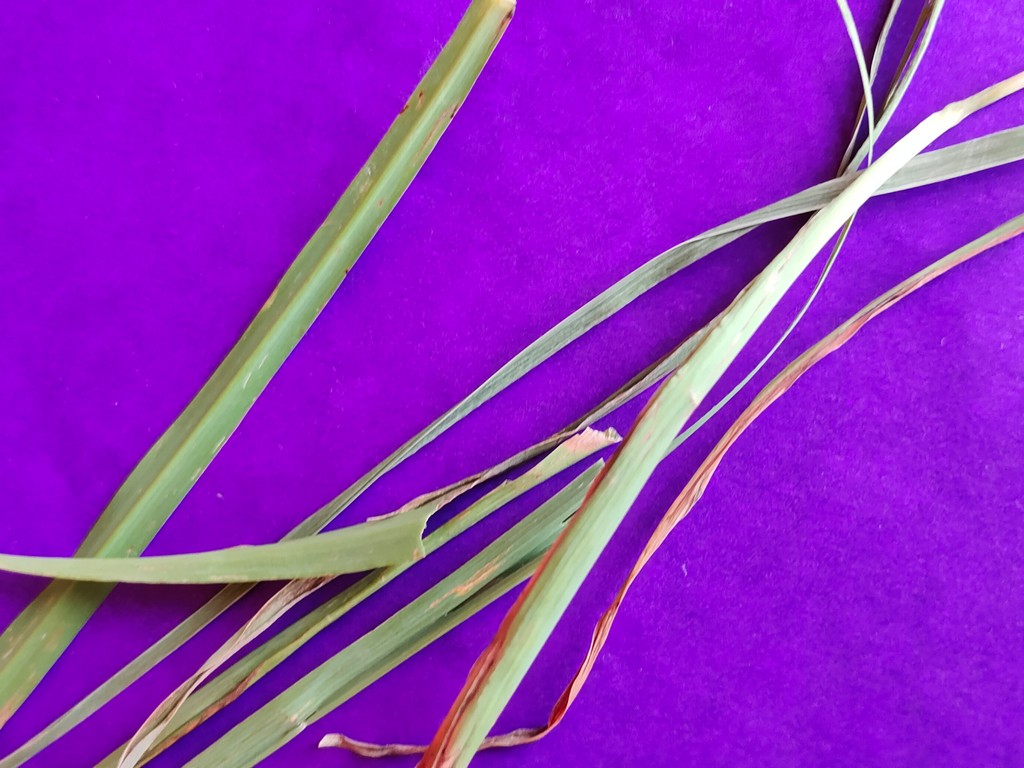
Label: Unhealthy